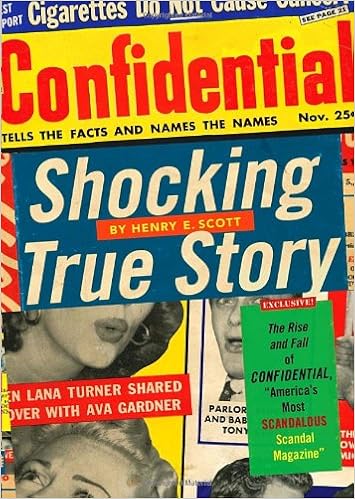
Shocking True Story: The Rise and Fall of Confidential, "America's Most Scandalous Scandal Magazine"
Category: Books
Amazon.com Review A Q&A with Author Henry E. Scott Question: Shocking True Story is a full, behind-the-scenes look at the original scandal magazine that started it all-- Confidential . You first came to this story, as you share in your acknowledgements, through another title, James Ellroy’s L.A. Confidential . How did that book start everything, and where did it take you? Henry E. Scott: I picked up James Ellroy's L.A. Confidential at an airport bookstore before boarding a flight several years ago from New York City to Istanbul. I was so captivated by Ellroy's book that I spent my first two days holed up in my hotel, finishing L.A. Confidential , before venturing out to explore exotic Istanbul. When I got back to New York, the one thing I wanted to know more about was Confidential magazine, which had a small supporting role in Ellroy’s tale. To my amazement, I couldn’t find a book about Confidential . I couldn’t imagine anything more fun than writing one. Question: In telling the story of Confidential , Shocking True Story is populated with over-the-top characters--private eyes, movie stars, politicians, moguls--and of course scandal and intrigue of every kind. In all of this, two figures stand out--Robert Harrison, the publisher, and Howard Rushmore, one of the magazine’s most important editors. What were they like and how were they drawn in to this world? Henry E. Scott: Harrison, Confidential 's founder and publisher, and Rushmore, its best-known editor, fascinated me because they were such complete opposites. Harrison was the son of immigrants--Russian Jews fleeing the pogroms of the 1890s; Rushmore bragged that his family traced its ancestry to the Pilgrims. Harrison was a social butterfly, out at clubs with chorus girls on his arm; Rushmore had few friends. Harrison was part of a big family, while Rushmore was an only child. Harrison reveled in the celebrity and notoriety that Confidential brought him; Rushmore appreciated the size of the magazine’s audience, but much of its content embarrassed him. What they had in common was both were on a quest for fame that led to a collision that ultimately destroyed Confidential . Question: Confidential featured pieces on all of the major movie stars of the time--Marilyn Monroe, Rock Hudson, Bing Crosby, Frank Sinatra and so on. As you mentioned earlier, these weren’t stories planted or approved by the movie studios, but written in defiance of those studios and the often false images of their stars that they were trying to promote. Among all these stories was there any Confidential piece that shocked you? Henry E. Scott: I was quite surprised to discover that "outing,” or disclosing that someone was gay against his will, was a common practice at Confidential . Most of us think of outing as something that started in the '90s, when gay activists exposed the sexual orientation of those closeted gays who they thought opposed gay rights. But Confidential , sometimes bluntly and sometimes by suggestion, wrote about the gay lives of people as varied as Tab Hunter, Marlene Dietrich, and Walter Chrysler Jr., heir to the automobile fortune. Question: You have worked at the New York Times and continue to work in the media today--do you look at our current media moment any differently after learning all you did about Confidential ? Where do you see us heading? Henry E. Scott: I think Confidential ’s strategy of exploiting American fears is flourishing today on television, in certain print publications, and certainly online. The wacky idea that the health care bill proposed "death panels" is something I could see Confidential writing about. And the sexual indiscretions of conservative Republican congressmen would have been a major Confidential cover story. As the French say, the more things change, the more they remain the same. The only difference is Confidential ’s editorial formula is now found everywhere. Question: The book features many original articles from the magazine--what was your favorite one? Henry E. Scott: I think my favorite story is "The Real Reason for Marilyn Monroe’s Divorce." I love the idea of several of America’s best-known men hanging in the shadows outside a house where they thought Monroe was hidden with a lover. I wish I could have been there and seen the looks at their faces when they burst into the house and discovered what really was going on. I’ve driven by that house in Los Angeles several times--it’s still there--and I always smile at the thought of that so-called "wrong door raid." (Photo © Joyce Ravid) From Booklist Scott concentrates on ur–scandal rag Confidential proper more than mercurial publisher Robert Harrison (so see also Samuel Bernstein’s Mr. Confidential, 2006) in a short, punchy book replete with pictures (not, apparently, reprints from the mag) of the celebs tarred in its pages. Scott presents excerpts from the likes of “Why Joe DiMaggio Is Striking Out with Marilyn Monroe” and “How Rita Hayworth’s Children Were Neglected” and discusses their background and how they affected their subjects and Confidential’s circulation and legal affairs. Salacious many stories were (e.g., “What Makes Ava Gardner Run for Sammy Davis, Jr.?”), but since Harrison insisted on rigorous fact-checking, there was usually a modicum of truth in the claims made. Obsessed with miscegenation, homosexuality (“Lizabeth Scott in the Call Girls’ Call Book”), and Communist affiliations, Confidential also managed to do consumer-interest stories (“The Big Lie about Filter Cigarettes”). The last couldn’t pay the rent by themselves, as Harrison found out after being induced to give up celeb scandals. Circulation plummeted. An excellent wallow in the pop-cultural swamps. --Mike Tribby Review “Revealing. . . Scott finds the perfect length to capture the absurdity and significance of Confidential without wallowing in the dirt and hatred it peddled.”—Jeffrey Westhoff, Chicago Sun-Times “Entertaining . . .”—Peter M. Gianotti, Newsday “Marvelous pop history . . . incredibly timely.”—Deirdre Donahue, USA TODAY “Swift and rapturous . . .  Scott’s behind-the-scenes anecdotes solidly track the mag’s meteoric rise . . . When pitted against today’s TMZ snipes and Perez dick doodles, Confidential ’s pun-filled, “aw, shucks” patter is almost charming, its prurient prying vaguely sweet.”— Modern Tonic About the Author Henry E. Scott grew up in Fayetteville, North Carolina, and is a graduate of the University of North Carolina at Chapel Hill. Scott, a former journalist, is a media consultant and the head of an executive search firm. He lives in New York City. Excerpt. 1 "Why Joe DiMaggio Is Striking Out with Marilyn Monroe!" He put the wood to the best fastballs ever served up in the American League, but "Joltin' Joe" DiMaggio kept swinging at and missing those lovely curves in his world series of the heart-that gallant attempt to make Marilyn Monroe his wife.The "pitcher" in this case had the male half of the North American continent sighing in frustration when gossip columnists said she'd jiggle down the aisle with the famed Yankee slugger. Marilyn and the headline-conscious publicity department of Twentieth Century-Fox made a six-month riddle out of the question: "Will or won't the wedding bells ring?" For months on end, the bosomy beauty made much of the fact that she hadn't even been asked for her hand and what came with it. Many a baffled male thought this was bedrock proof that DiMaggio was cracking up. DiMaggio Isn't Talking From his place in the matrimonial batter's box, Joe said practically nothing. It wasn't unusual. DiMaggio's always been the kind of man who let his actions speak for themselves and his devoted attention to Marilyn spoke volumes. He even prompted the wrath of his ex-wife, Dorothy Arnold, who sued for complete custody of their nine-year-old son, on grounds that DiMaggio was taking Joe, Jr., along on his dates with the chesty blonde.It was as obvious as a line drive into Yankee Stadium bleachers that Joe was wearing his heart on his sleeve for Marilyn. But he, too, knew he was fanning out like a bush leaguer with Marilyn. He couldn't figure out, for some time, who the opposition manager was.Fans of Joe's and Marilyn's, who are still scratching their heads over this puzzle, can relax. The answer is Joe Schenck, an old artist at the fade-away pitch in the Hollywood league. Genial Joe (Schenck, that is) said "No dice," when Marilyn went to him to confess palpitations of the heart over one of the best ball players since Babe Ruth. In effect, he told her, "Have fun, kid, but don't get serious." That was enough to change a four-bagger into an easy out. Sultry Marilyn Listens to "Daddy" The uninitiated may well inquire how a balding, squat little gnome old enough to be her grandfather could exert such a strong influence over the beauteous Miss Monroe. Insiders will confess they, too, are often a little baffled over Joe's Rasputin-like powers. But none deny his abilities.Schenck, they point out, occupies the role of a "father" in Miss Monroe's life. He guides the luscious blonde's career, inspires her ambitions, lauds her triumphs and lulls her fears. He's always there with a paternal hug or a strong shoulder to cry on.It was he who assigned top designers to create a wardrobe that beautifully just misses clothing Miss Monroe. To him go the honors for putting witty writers to work spinning those headline-catching remarks she makes (sample comment against sun-bathing: "I like to be blonde all over"). To others, Joe Schenck might be a bald-headed old man. To Marilyn, he was, and is, the kind of guy every little girl wants-the man who snaps his fingers and gets results.If Marilyn was ripe for such a relationship, there can be no argument that Schenck is a cum laude graduate of the university for "Daddies, De Luxe." This stubby Galahad has been a knight in a cream-colored convertible for years to gals from six to 36 (beyond that age bracket, a girl isn't supposed to need a pop). Excerpt from "Why Joe DiMaggio Is Striking Out with Marilyn Monroe!"(August 1953)On this summer afternoon the businessmen in the gray flannel suits and the secretaries who assisted them were at their desks. Outside, it was amateur hour on the streets of New York City as aimless tourists, their heads bobbing down to look at maps and up to look at tall buildings, meandered along Broadway. Robert Harrison, forty-eight, blue-eyed, deeply tanned, and dapper as always in his white suit and white fedora, glided through this crowd like a broken-field runner, the ever-present cigarette dangling from his lip and a copy of Confidential magazine in his hands. It was August 1953, and Harrison smiled the smile of a man who knew he was at the top of his game in the greatest city in the greatest country in the world. On almost every corner he passed in the five blocks between his home at the Parc Vendôme on West Fifty-seventh Street and his Broadway office, there was a newsstand. And on each newsstand only Harrison's magazine promised the answer to the question that was on every American's mind: "Why Joe DiMaggio Is Striking Out with Marilyn Monroe!"Harrison had launched his semimonthly Confidential nine months earlier with a press run of 150,000 and a racy mix of stories that included a feature on a homosexual wedding, a portfolio of pictures of women in their underwear, an exposé entitled "I Was Tortured on a Chain Gang," and a "science" story by a Manhattan psychiatrist that revealed that athletes are lousy lovers. No matter that the gay wedding, purportedly set in Paris, was staged and photographed in Harrison's New York City apartment, that the chain gang story was utter fiction, and that the underwear pics were retreads from Harrison's stable of girlie magazines— Beauty Parade, Whisper, Eyeful, Titter, Wink, and Flirt . Readers loved the pulp paper magazine with the lurid red and yellow covers that used exclamation marks as often as other magazines used periods. Now, by issue number 3, Harrison knew that Hollywood was the country's richest source of sensational stories. And with the August issue of Confidential he was to learn for sure what Twentieth Century-Fox already knew—Monroe sells.In 1953 her three films— Niagara, Gentlemen Prefer Blondes, and How to Marry a Millionaire— grossed more than $25 million, making Marilyn the studio's most valuable property. With its promise of "the story behind the story" on the Monroe-DiMaggio romance, Harrison discovered Marilyn was equally valuable to Confidential , whose circulation for the August 1953 issue would climb to a stunning 800,000 copies, far surpassing tame movie industry favorites such as Photoplay . Harrison himself had written the story, using the pseudonym Harrison Roberts. It said that Joe Schenck, co-founder and chairman of Twentieth Century-Fox and one of Hollywood's richest and most powerful men, opposed the Monroe-DiMaggio marriage. Heavy with innuendo, the Confidential story said Schenck was Monroe's "daddy," a role it averred he had played with a number of other young actresses. Indeed, Hollywood insiders knew Monroe as one of Schenck's "girls," invited to sit in on the high-stakes card games at his Holmby Hills estate where aspiring actresses met, and slept with, studio executives and producers. Confidential offered titillating details, reporting, for example, an IRS investigation into Schenck's attempt to deduct as business expenses the new car and furniture he supplied to a young woman he met in Miami and brought to Los Angeles as a "secretary."In some ways, the swipe at Schenck was a foolhardy move for a publication in business less than a year. After all, Schenck wasn't a public figure whose foibles would interest the average reader. He was, however, a powerful Hollywood aristocrat so concerned about his image and reputation that he was rumored to have backed Hollywood Reporter , then as now one of the film industry's major trade organs, to assure a steady flow of good news, or at least forestall any bad publicity.To Hollywood insiders, the Monroe story was a clear sign that Confidential wasn't going to play by the unwritten rules that governed timid fan magazines such as Photoplay, Film Pictorial, Modern Screen, Motion Picture Classic, and Silver Screen , and docile trade publications such as Variety and Hollywood Reporter , all financially dependent on or easily intimidated by the studios. The very existence of so obstreperous a publication was another in a growing number of signs, albeit initially a small and easily overlooked one, that the studios were losing their tight grip on the film industry, its stars, its theaters, its public, and even its sense of magic.Hollywood in the Golden Age of the thirties and forties had become the funhouse mirror in which the country checked its reflection. And America had become accustomed to a reassuring, if remarkably distorted, image. The mirror showed America's men in the image of John Wayne and Jimmy Stewart—strong, solid, exemplifying the integrity and rightness of America herself. And America's women? In Hollywood, they ran the narrow gamut from Doris Day to Betty Grable, from beauty, integrity, and wholesomeness on one end of the spectrum to beauty, integrity, and sexiness on the other. Thanks to legions of publicists and an inept and sometimes corrupt press, magazines and newspapers propounded the myth that the real Hollywood, spread across affluent neighborhoods in central and west Los Angeles, was every bit as wholesome as the cinematic one.The Motion Picture Production Code was partially responsible for Hollywood's image of America and America's image of Hollywood. "No picture shall be produced which will lower the moral standards of those who see it," the code stipulated. In the service of that principle, it stipulated that "passion should be treated in such manner as not to stimulate the lower and baser emotions." Its earliest versions demanded moral retribution for every sin, including sex out of wedlock. Thanks to its strictures, abortions and illicit drug use were as rare on the screen as were homosexuality and miscegenation.The code was a way to gild with legitimacy an industry born in the nickelodeons of America's crime-ridden immigrant slums. It was a great device for deflecting attacks from the Catholic National Legion of Decency and various state censorship boards. It appeased federal legislators, who moved on to regulate the television industry inst...
Features: Humphrey Bogart said of | Confidential | : “Everybody reads it but they say the cook brought it into the house” . . . Tom Wolfe called it “the most scandalous scandal magazine in the history of the world” . . . | Time | defined it as “a cheesecake of innuendo, detraction, and plain smut . . . dig up one sensational ‘fact,’ embroider it for 1,500 to 2,000 words. If the subject thinks of suing, he may quickly realize that the fact is true, even if the embroidery is not.” Here is the never-before-told tale of | Confidential | magazine, America’s first tabloid, which forever changed our notion of privacy, our image of ourselves, and the practice of journalism in America. The magazine came out every two months, was printed on pulp paper, and cost a quarter. Its pages were filled with racy stories, sex scandals, and political exposés. It offered advice about the dangers of cigarettes and advocated various medical remedies. Its circulation, at the height of its popularity, was three million. It was first published in 1952 and took the country by storm.  Readers loved its lurid red-and-yellow covers; its sensational stories filled with innuendo and titillating details; its articles that went far beyond most movie magazines, like | Photoplay | and | Modern Screen, | and told the real stories such trade publications as | Variety | and the | Hollywood Reporter | couldn’t, since they, and the movie magazines, were financially dependent on—or controlled by—the Hollywood studios.  In | Confidential’ | s pages, homespun America was revealed as it really was: our most sacrosanct movie stars and heroes were exposed as wife beaters (Bing Crosby), homosexuals (Rock Hudson and Liberace), neglectful mothers (Rita Hayworth), sex obsessives (June Allyson, the cutie with the page boy and Peter Pan collar), mistresses of the rich and dangerous (Kim Novak, lover of Ramfis Trujillo, playboy son of the Dominican Republic dictator). | Confidential’ | s alliterative headlines told of tawny temptresses (black women passing for white), pinko partisans (liberals), lisping lads (homosexuals) . . . and promised its readers what the newspapers wouldn’treveal: “The Real Reason for Marilyn Monroe’s Divorce” . . . How “James Dean Knew He Had a Date with Death” . . . The magazine’s style, success, and methods ultimately gave birth to the | National Enquirer | , | Star, People, E!, Access Hollywood, | and | TMZ | . . .   We see the two men at the magazine’s center: its founder and owner, Robert Harrison, a Lithuanian Jew from New York’s Lower East Side who wrote for | The New York Graphic | and published a string of girlie magazines, including | Titter, Wink, | and | Flirt | (Bogart called the magazine’s founder and owner the King of Leer) . . . and | Confidential | ’s most important editor: Howard Rushmore, small-town boy from a Wyoming homestead; passionate ideologue; former member of the Communist Party who wrote for the | Daily Worker, | renounced his party affiliation, and became a virulent Red-hunter; close pal of FBI director J. Edgar Hoover and expert witness before the House Committee on Un-American Activities, naming the names of actors and writers Rushmore claimed had been Communists and fellow travelers. Henry Scott writes the story of two men, who out of their radically different pasts and conflicting obsessions, combined to make the magazine the perfect confluence of explosive ingredients that reflected the America of its time, as the country struggled to reconcile Hollywood’s blissful fantasy of American life with the daunting nightmare of the nuclear age . . .